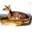
Label: deer